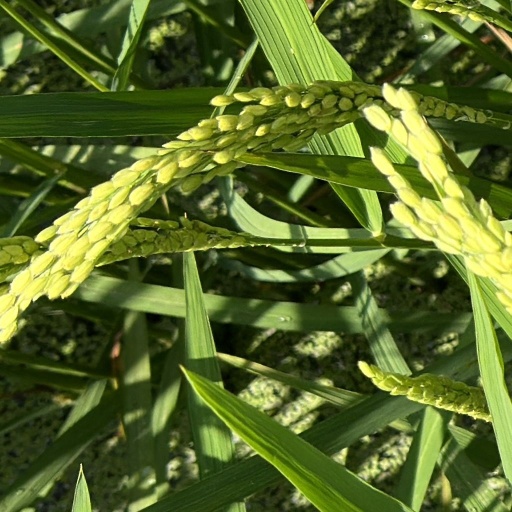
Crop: rice